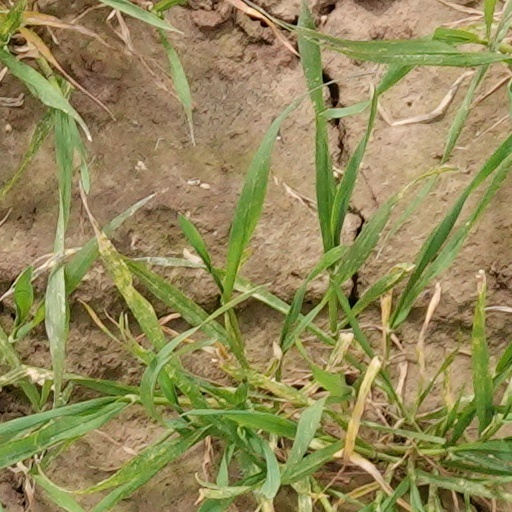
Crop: wheat